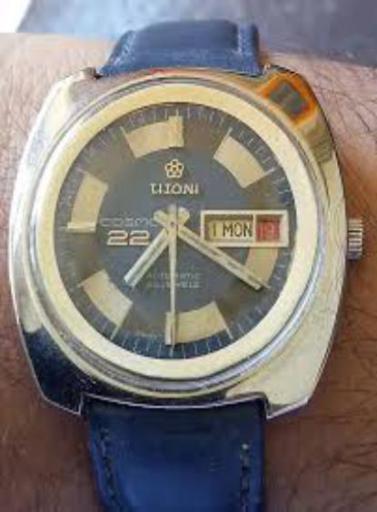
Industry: Clothes